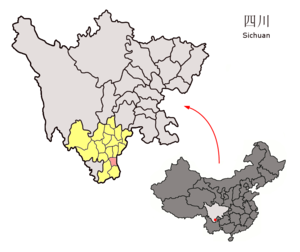
Le xian de Ningnan est un district administratif de la province du Sichuan en Chine. Il est placé sous la juridiction de la préfecture autonome yi de Liangshan.